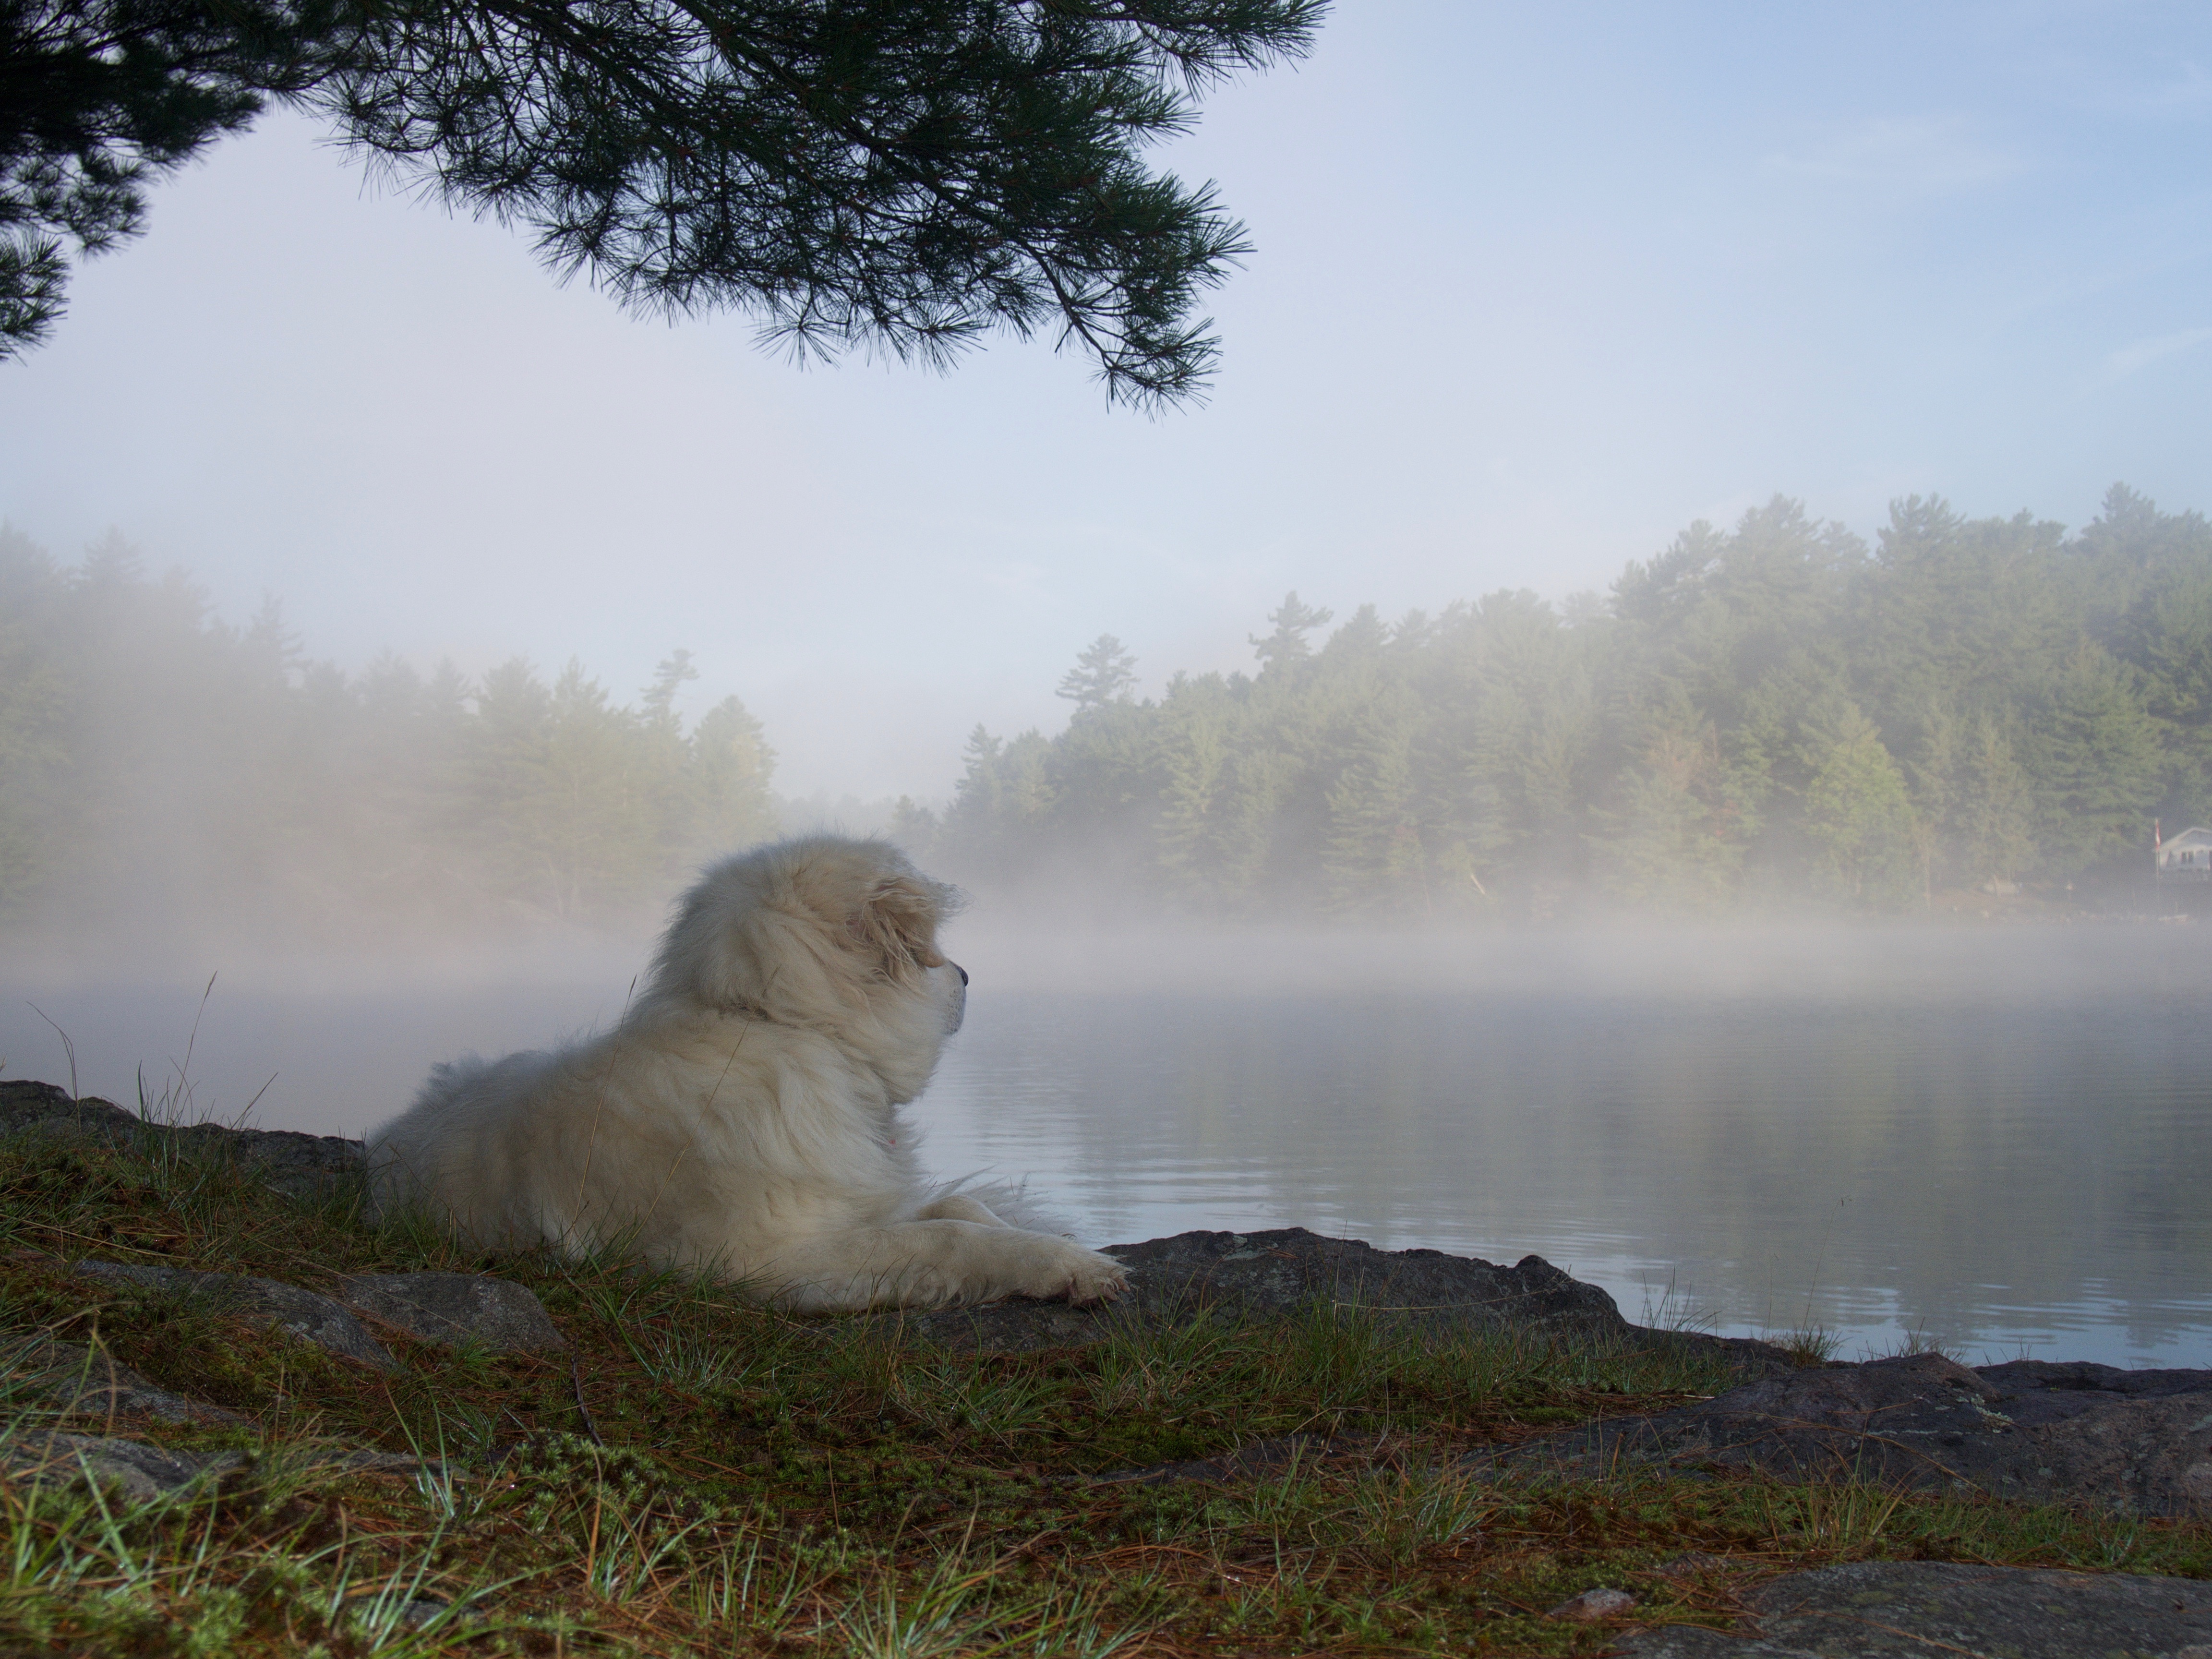
wildlife, weather, mammal, lion, atmospheric phenomenon